Opening of the Liverpool and Manchester Railway

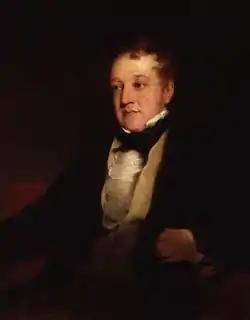
Smartly dressed elderly man

In 1823 Huskisson was appointed to the Cabinet as President of the Board of Trade and Treasurer of the Navy. In the same year he succeeded George Canning in the important constituency of Liverpool. He oversaw a number of reforms aimed at developing industry and free trade, including reform of the Navigation Acts and reduction of taxes on manufacturing and on the import of foreign goods. He drove through the restructuring of Britain's network of overseas outposts and colonies into the network of economically and politically interdependent states which became the British Empire, aiming for a gradual abolition of slavery and accelerating British colonisation.